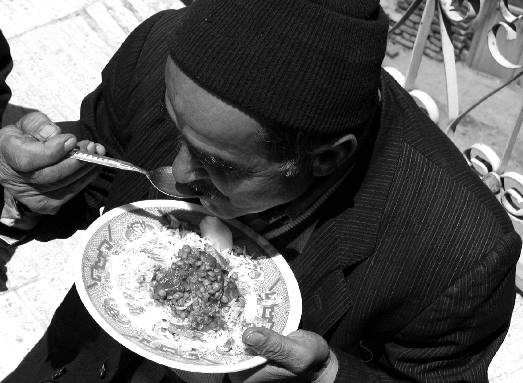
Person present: Yes